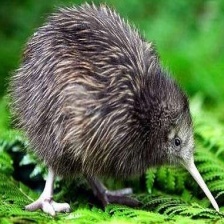
Species: KIWI
Scientific name: APTERYX